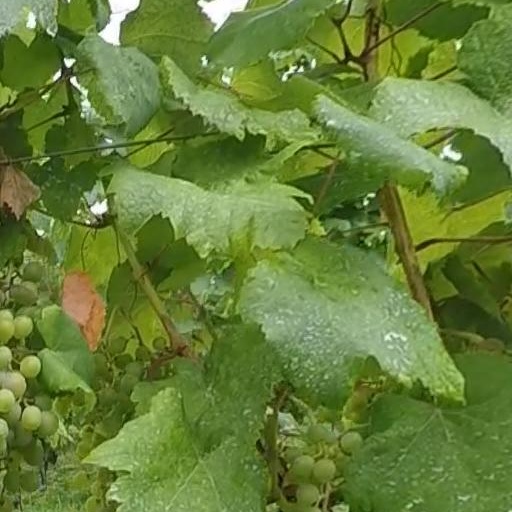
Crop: grape